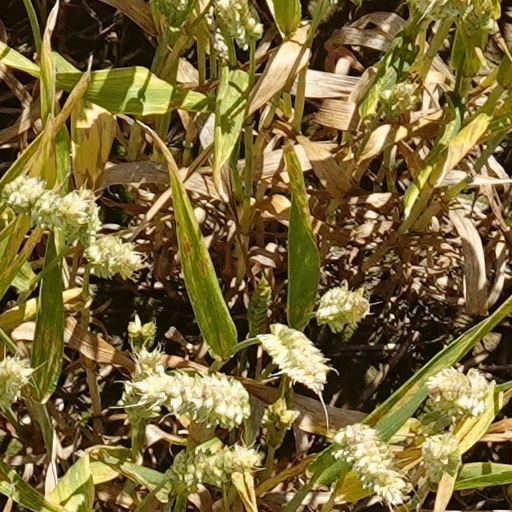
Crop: wheat